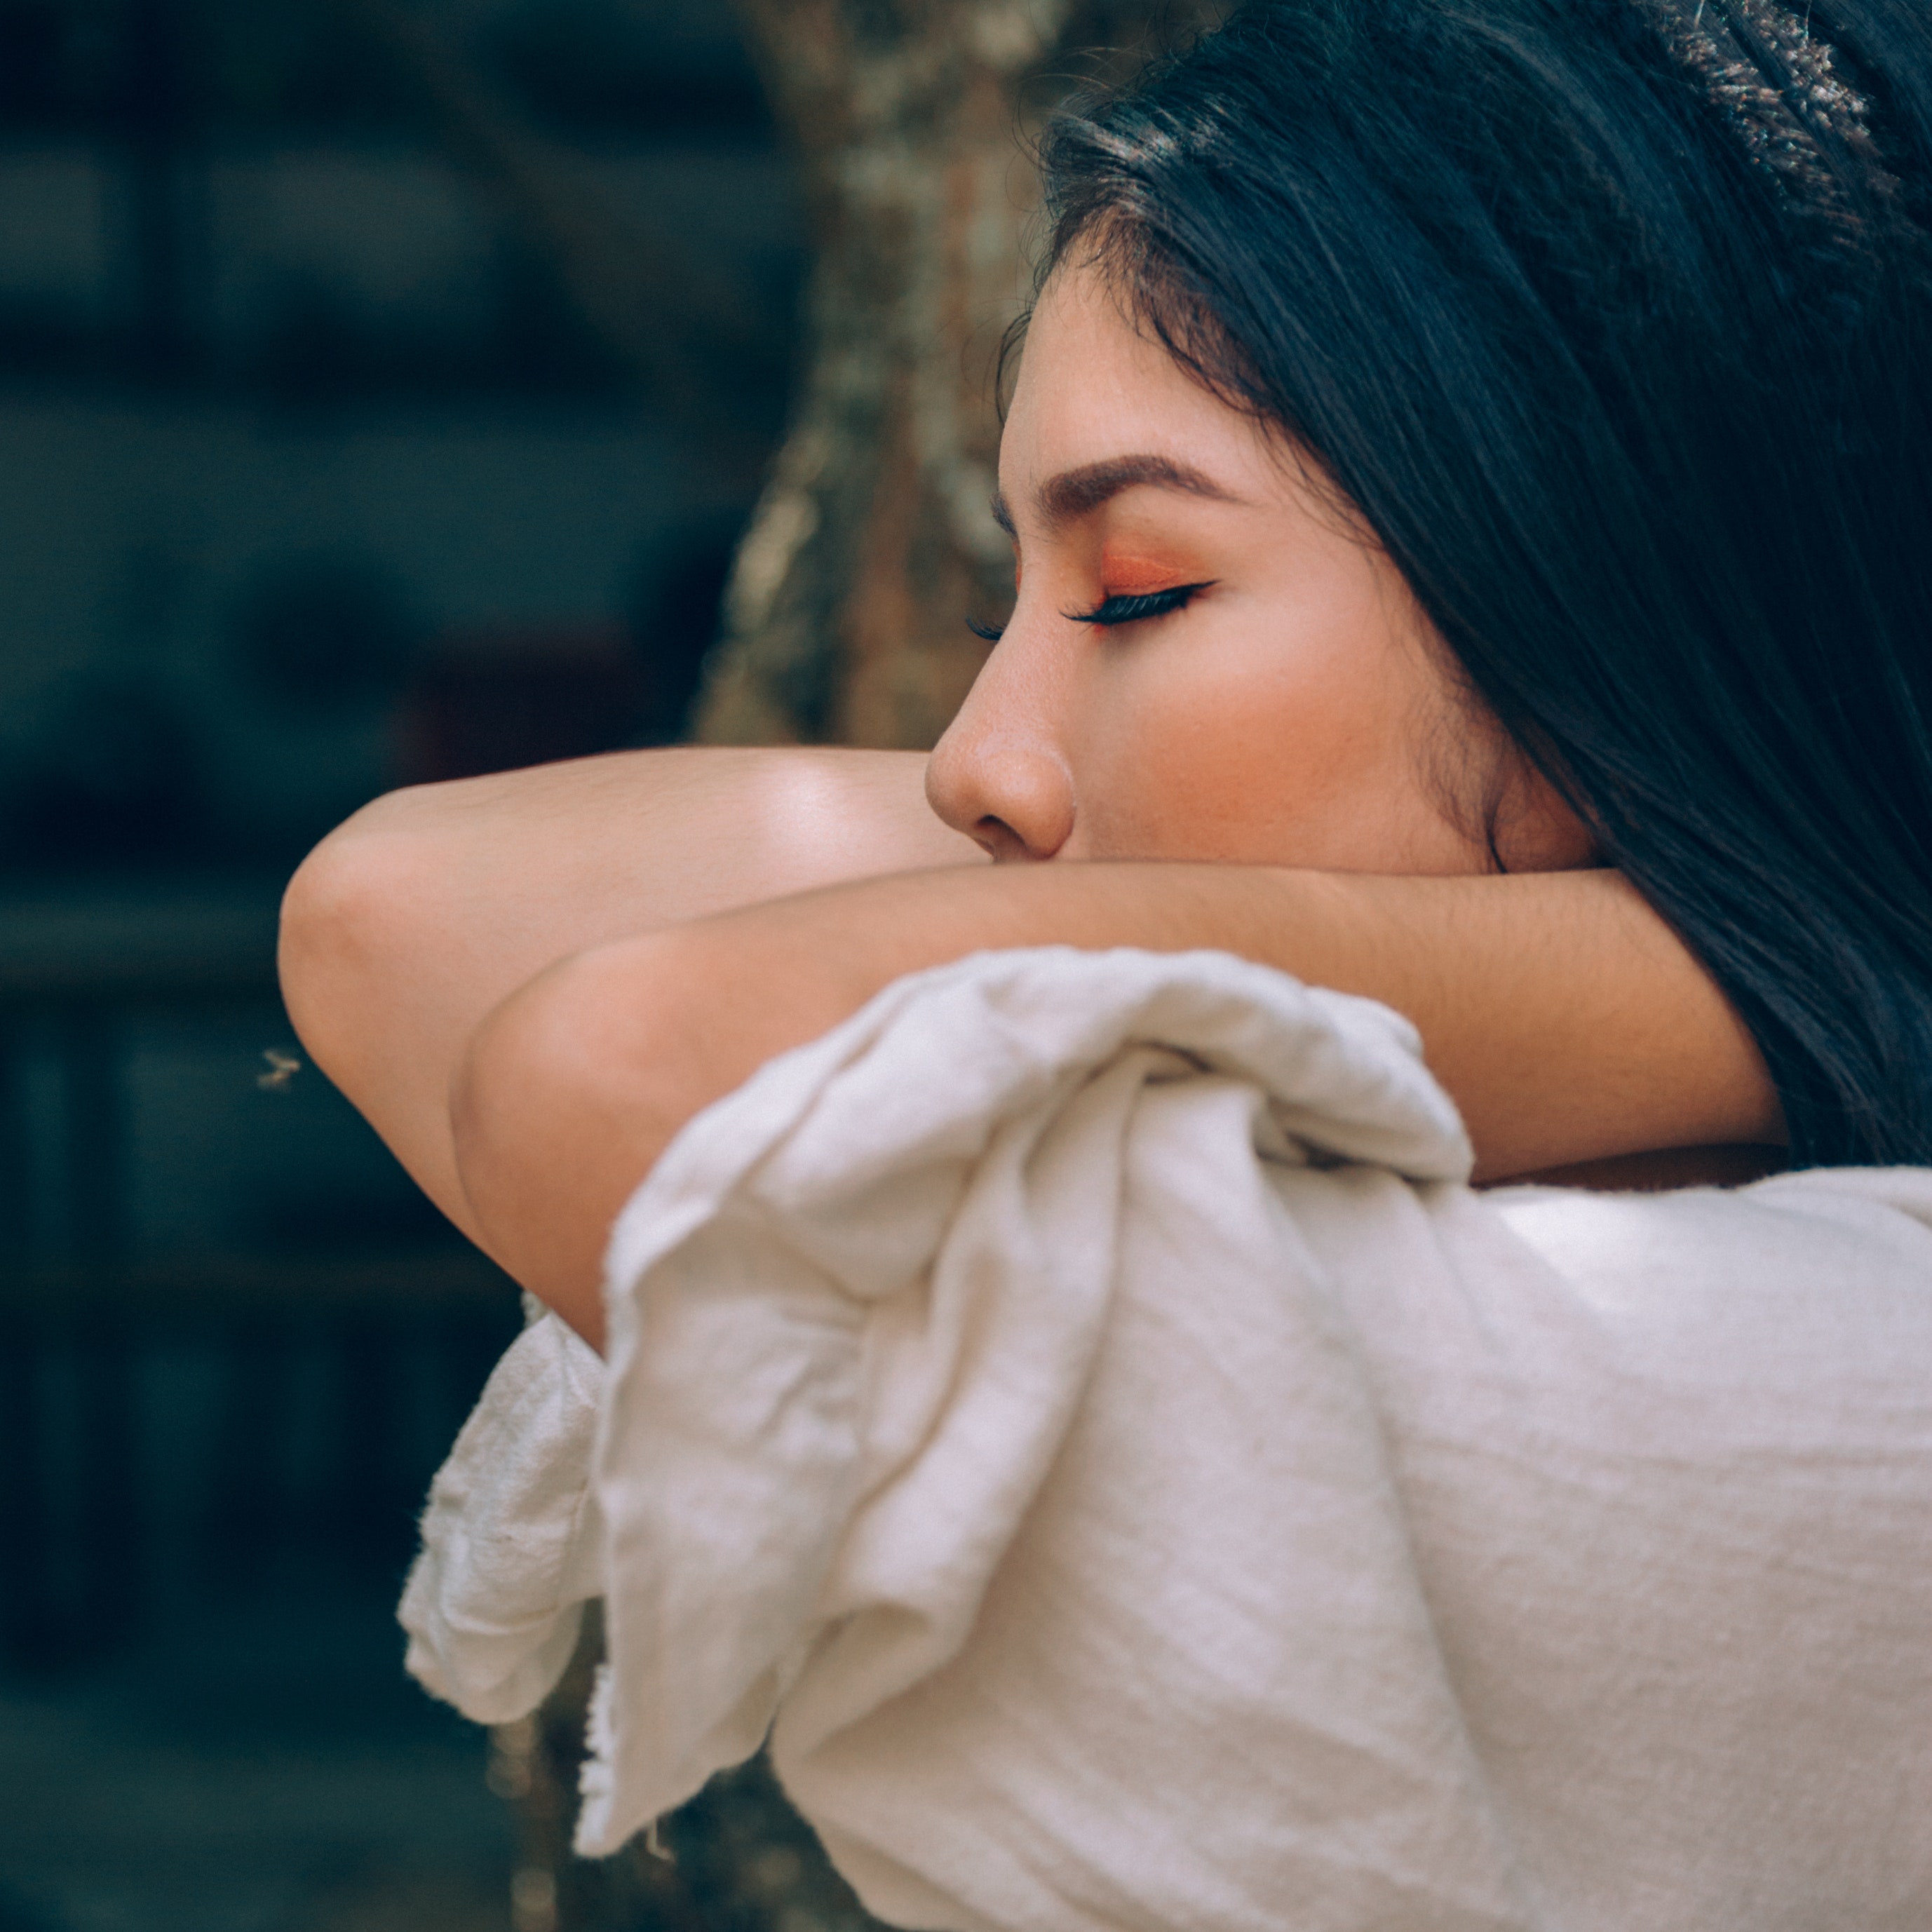
hair, face, skin, lip, nose, beauty, shoulder, chin, eye, head, eyebrow, cheek, black hair, neck, forehead, mouth, joint, eyelash, hand, photography, brown hair, long hair, smile, photo shoot, dress, portrait, model, daydream, portrait photography, fur, hair coloring